Pathans in India

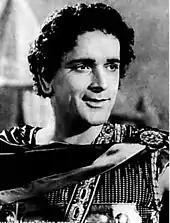
Prithviraj Kapoor in "Sikandar" (1941). The actor, of Punjabi descent, identified as a Hindu Pathan and spoke Pashto.

The term "Hindu Pathan" is used for Hindus who hailed or were born in the predominately Pashtun regions of British India (now Pakistan), as well as those who arrived from Afghanistan. The 1947 partition of India led to an exodus of Hindus settled in the former North-West Frontier Province (NWFP) and Baluchistan, which are part of modern Pakistan, into the newly independent India. Notable people from these regions, mainly Peshawar, who identified as Hindu Pathans include independence activist Bhagat Ram Talwar and union minister Mehr Chand Khanna; Prithviraj Kapoor, the progenitor of Bollywood's Kapoor family (along with his sons Raj, Shammi and Shashi Kapoor), also of Punjabi descent; his cousin, Surinder Kapoor (father of Anil Kapoor); actor Vinod Khanna, and film producer F.C. Mehra (father of Umesh Mehra). Pushpa Kumari Bagai writes that the Hindu Pathans in India, especially those who migrated from the Saraiki-speaking area of Dera Ismail Khan, had their own unique vegetarian cuisine. In her historical magnum opus "River of Fire", writer Qurratulain Hyder makes reference to Hindu Pathans from the NWFP who were displaced by the partition and settled in India.